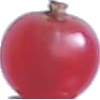
Label: redcurrant